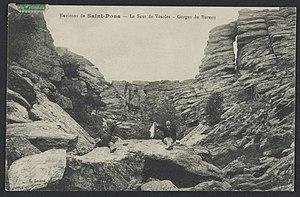
Prémian. - Le saut de Vesoles - Gorges du bureau
Prémian est une commune française située dans le département de l'Hérault, en région Occitanie.